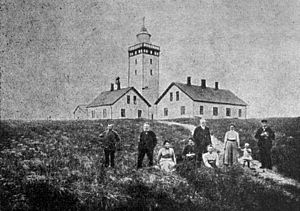
Rubjerg Knude Fyr / Flytning af fyret
Rubjerg Knude Fyr er et dansk anduvningsfyr på Rubjerg Knude.